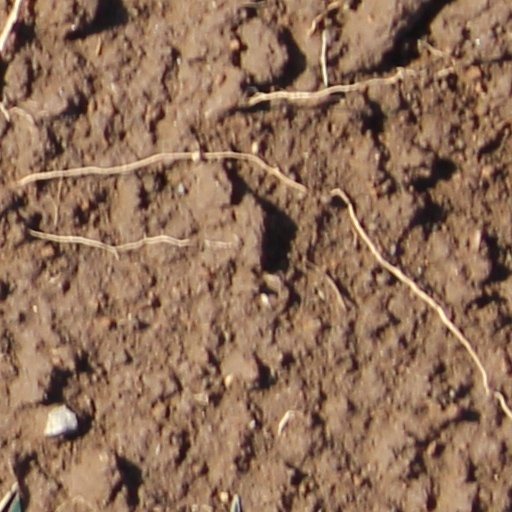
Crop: wheat